Crocoduck

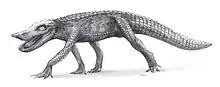
Reconstruction of "Anatosuchus" showing its broad snout (with teeth) and upright walking posture

In 2003, new fossils of several types of ancient crocodile were found, including one with a flat broad snout reminiscent of a duck's bill, though it has teeth and is obviously crocodilian rather than bird-like. This genus has been named "Anatosuchus" or "DuckCroc", and it had an upright stance rather than the sprawled legs of modern crocodiles. Pelagornithid seabirds have serrated beaks that resemble teeth and have been recovered as fowl. In 2014, Paleontologist Paul Sereno described the semi-aquatic reconstruction of "Spinosaurus" as a "half duck, half crocodile". In addition, the feathered dinosaurs "Halszkaraptor" and "Natovenator" show adaptations for swimming and diving similar to modern waterbirds.